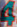
Number: 4